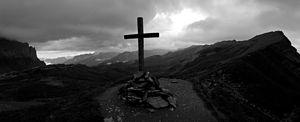
Le col d'Anterne marque le passage entre le Faucigny et le massif de Pormenaz. Le col est encadré à l'ouest par la Pointe d'Anterne et à l'est par La Tête de Moêde. Le col offre un point de vue privilégié sur les aiguilles Rouges et le massif du Mont-Blanc.